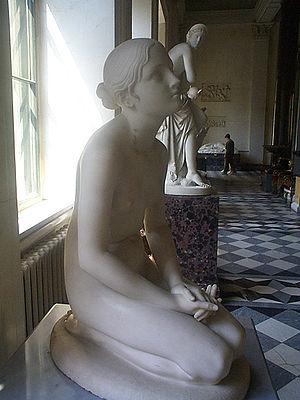
Le musée de l’Ermitage est un musée situé à Saint-Pétersbourg, au bord de la Neva.